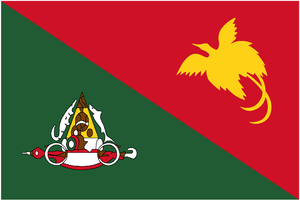
Le Sepik oriental est une province de la Papouasie-Nouvelle-Guinée appartenant à la région Momase. Son nom vient du fleuve Sepik.